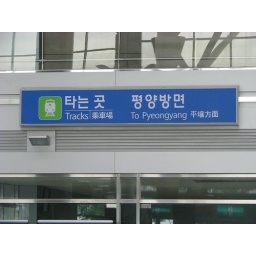
Interesting to see the signs in the train station...